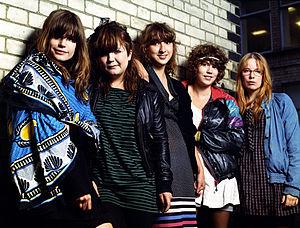
Cet article est une liste non exhaustive de girls bands existant ou ayant existé. Un girls band est un groupe de musique féminin dont les membres chantent et jouent de leur propre instrument.